Ardennes (department)

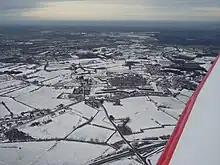
Rocroi in the snow – shallow to deep snow in winter is likely in this department.

From the north near Aisne and the border with Belgium, through the centre near the canton of Omont, to the south of the valley of the Meuse, the climate is considered "degraded continental" (heavy rainfall in autumn and frequent frosts in winter). The rest of the department has a "degraded oceanic" or "temperate continental" climate (relative to an oceanic climate, the winters are colder and the summers are hotter, rainfall in the lowlands is lower and winds are of lower strength). All this stems from location, midway between the English Channel, the North Sea and parts of the continent relatively far from any sea.